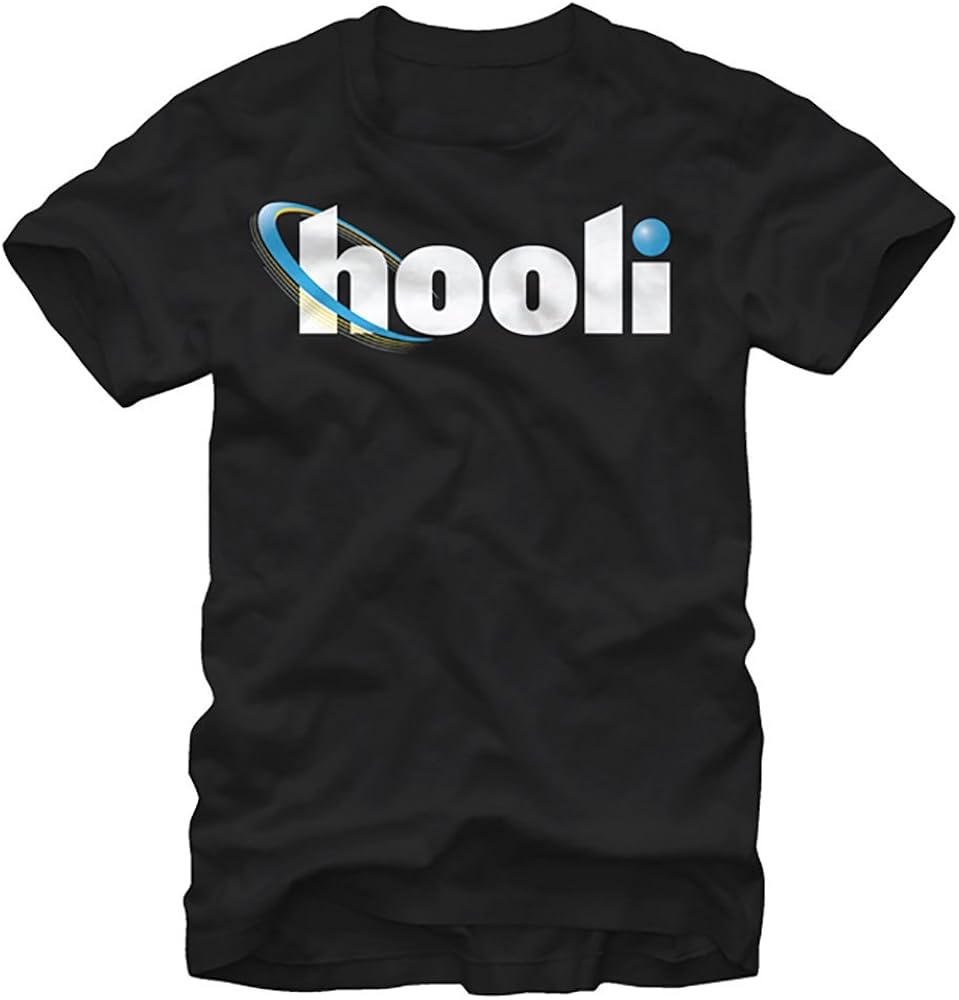
Silicon Valley Men's Hooli Logo Short Sleeve T-Shirt
Category: AMAZON FASHION
Hooli CEO gavin bolson would love the Silicon Valley hooli logo black t-shirt . As long as he could shove it in peter gregory's face. The futuristic logo of internet giant hooli is front and center on this Silicon Valley graphic tee, printed in white and blue. 100 percent cotton
Features: 100% Cotton | Made in the USA and Imported | Pull On closure | Machine Wash | 100 percent cotton | Manufactured in the USA. Fabric originated in Honduras | Men's graphic tee | Erich bachman to Miller gilfoyle martin star richard hendricks Thomas middle ditch dinesh kumail nanjiani jared dun zach woods big head josh brener Monica amanda crew peter gregory Christopher welch | This hbo comedy follows the misadventures of introverted computer programmer richard and his brainy friends as they attempt to strike it rich in a high-tech gold rush